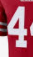
Number: 4